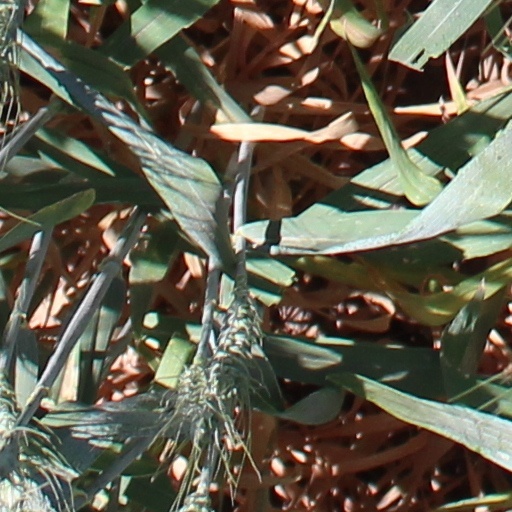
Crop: wheat